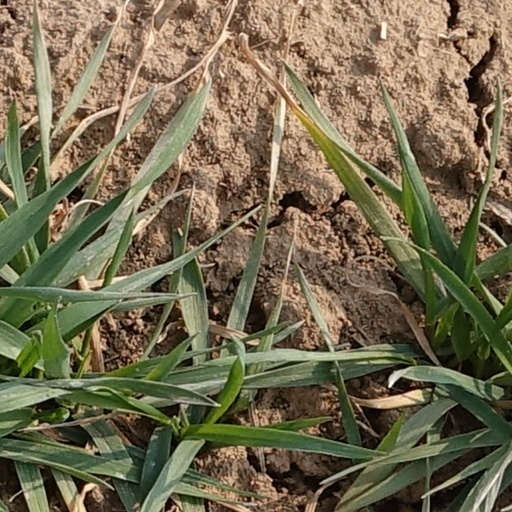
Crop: wheat